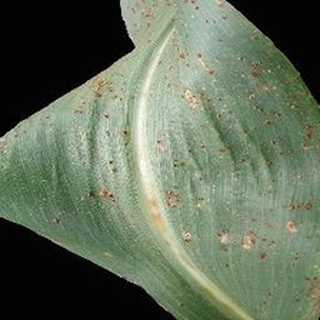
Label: corn_common_rust